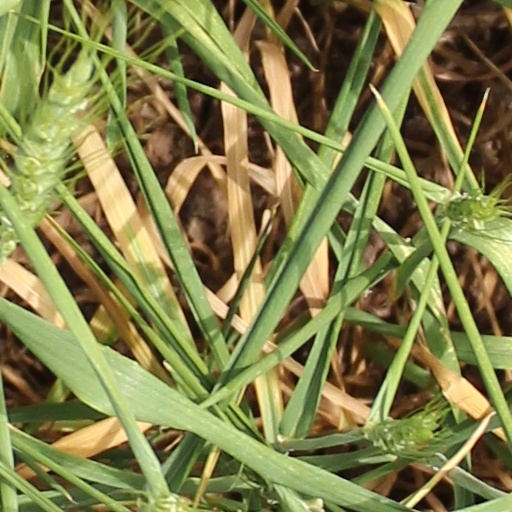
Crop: wheat